Christian Klien

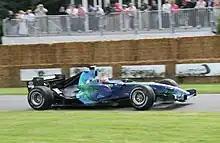
Klien driving a Honda RA107 at the 2007 Goodwood Festival of Speed

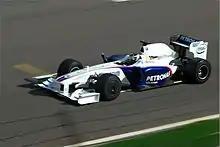
Klien testing for BMW Sauber in Bahrain prior to the 2009 season

On 15 November 2006, Honda Racing announced the signing of Klien as their test and reserve driver for the 2007 season. The Austrian made his debut for the Japanese works team at the Circuit de Catalunya, during the early pre-season testing during late November 2006. At the 2007 British Grand Prix, he replaced the injured Jenson Button for the second free practice session on Friday. On 11 July 2007, Klien was released by Honda F1 to test with Spyker with a view to replacing Christijan Albers who was released because of sponsorship problems. However, the seat went to Japanese driver Sakon Yamamoto.